Wolseley Hornet six

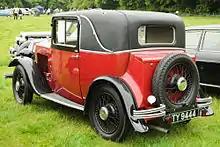
1932 Occasional Four coupé

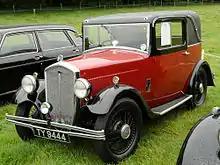
1932 Occasional Four coupé

One month before the Motor Show agents from all over the country were called to Birmingham to see the new Hornet four door saloon. A changed design for the engine's drive to the camshaft allowed a shorter engine which could now be placed further forward in the chassis and the bodywork could be more capacious. A "silent third" four-speed gearbox was added to the car's equipment.